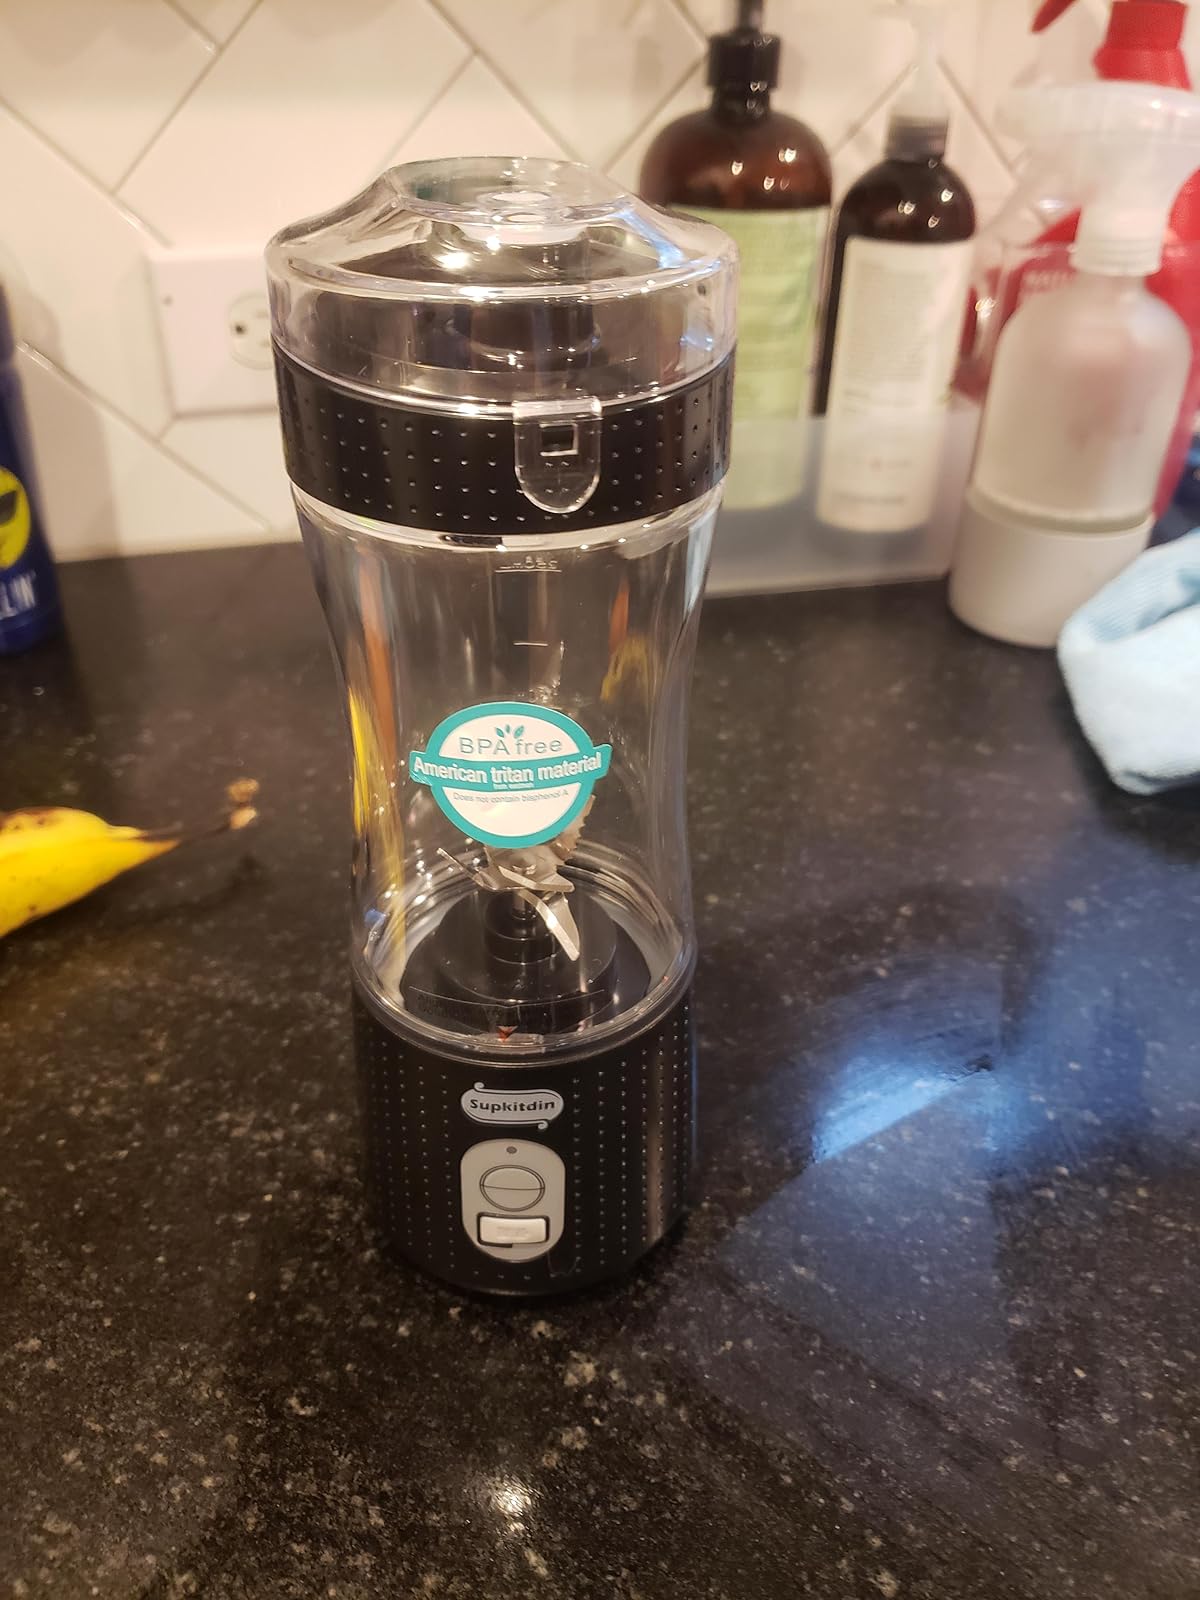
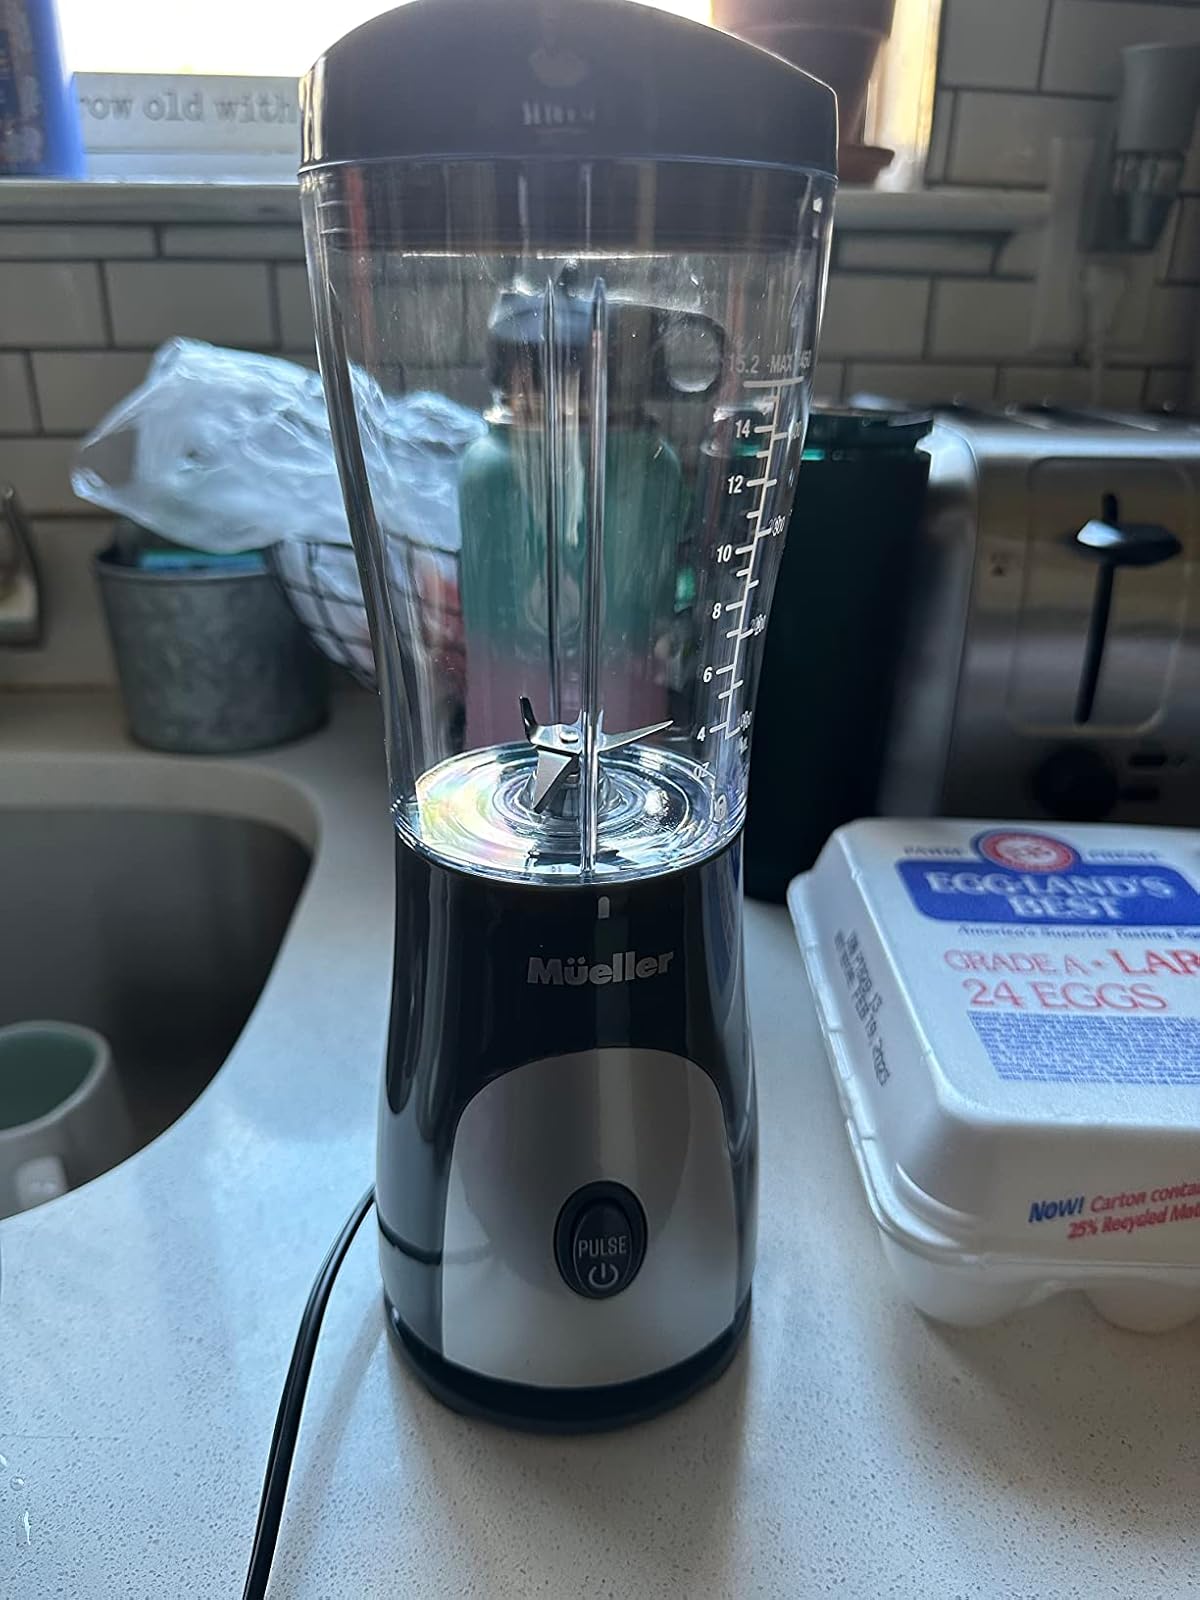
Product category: items_blender
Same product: no